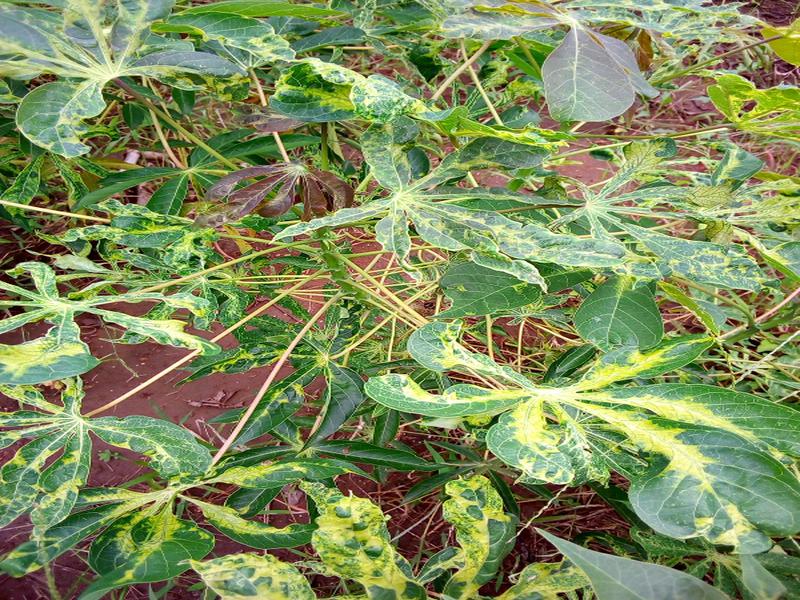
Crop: cassava
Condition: mosaic_disease